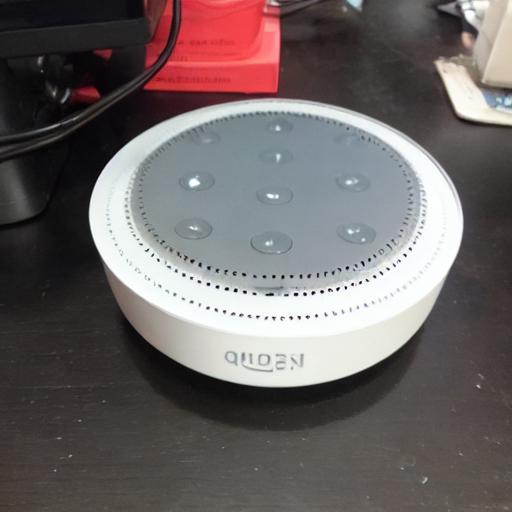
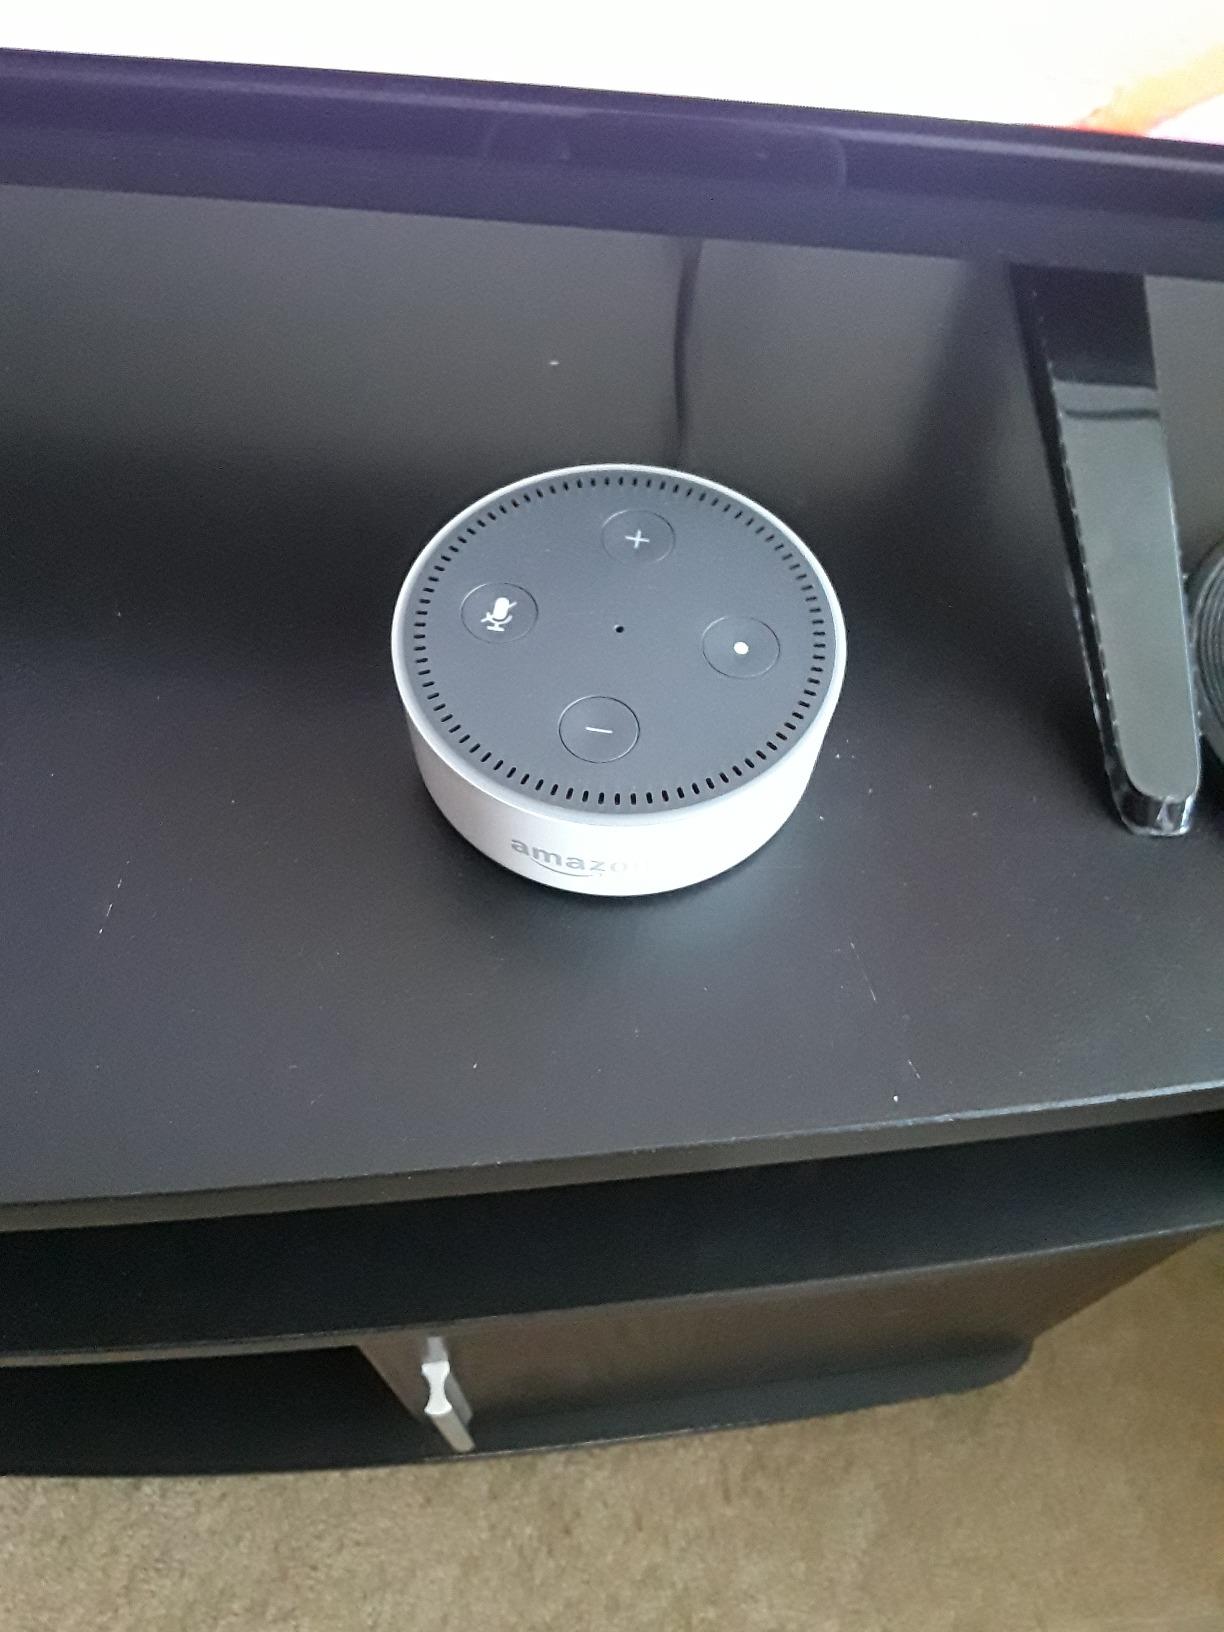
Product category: speaker
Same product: no